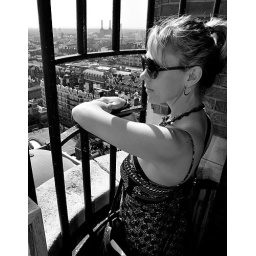
Admiring London sans airplanes over a perfect blue sky - happy :-)